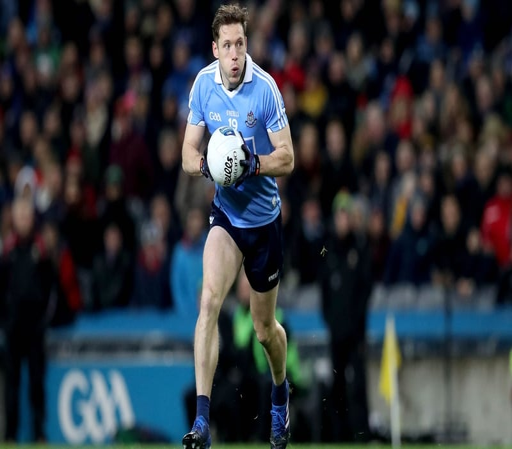
person is playing his 10th season with the team